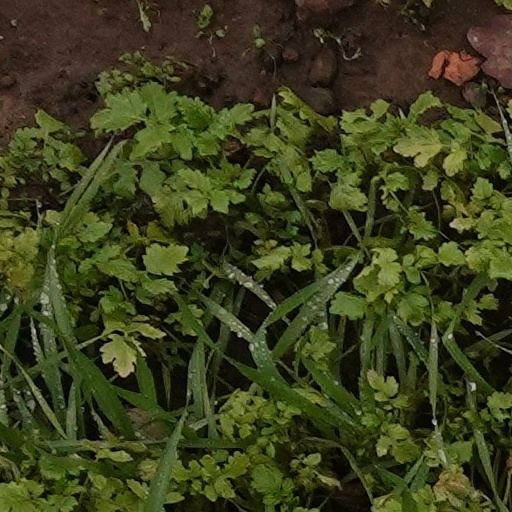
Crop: wheat